Monroe Point

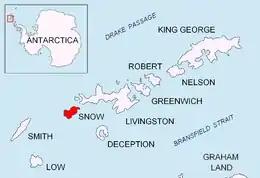
Location of Snow Island in the South Shetland Islands.

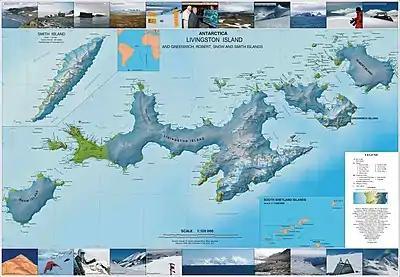
Topographic map of Livingston Island, Greenwich, Robert, Snow and Smith Islands.

Monroe Point is an ice-free tipped point projecting 1.1 km into Boyd Strait from the west coast of Snow Island in the South Shetland Islands, Antarctica, and forming the south side of the entrance to Barutin Cove.